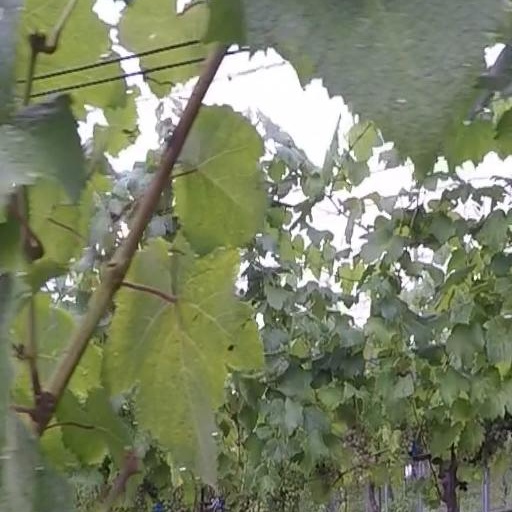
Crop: grape